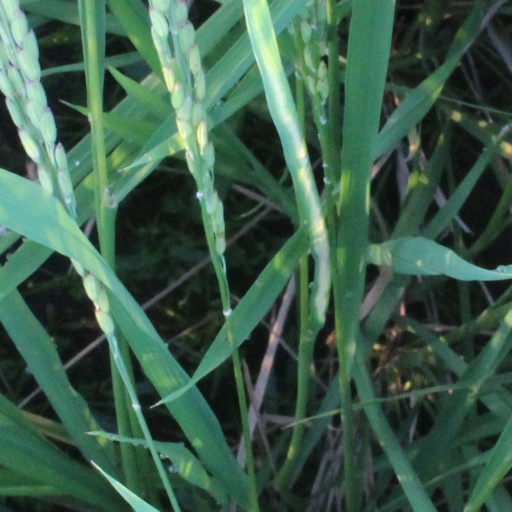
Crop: rice